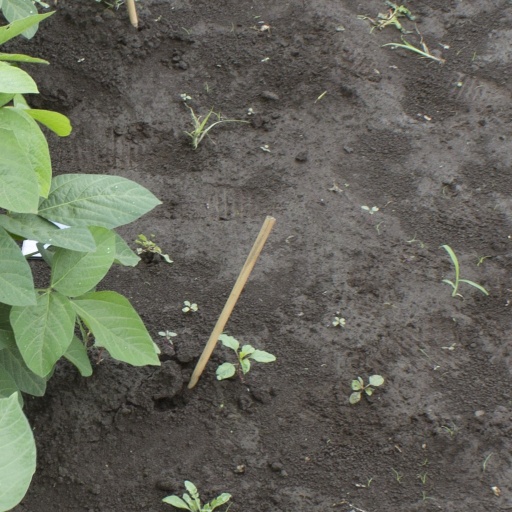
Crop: soybean